Cuisine of Corsica

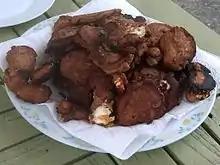
, chestnut flour fritters

Meat in Corsica often comes from locally bred animals, and is very tasty, due to the numerous herbs of the maquis which feed them. Very popular is lamb and kid, the latter consumed especially at Easter. They can be eaten roasted, as ragout or stew is a stew made with beef meat, ham, garlic, onion, clove and herbs. Game is also abundant: wild boar, thrush, hare, common blackbird (now protected), snipes have their own recipes. Several dishes are prepared when the pig is slaughtered: , a blood sausage with raisin, akin to the Italian and the French boudin; , another preparation made with pork blood, pork stomach and mangold; ("Pork cheese"), resulting from boiling several hours pork head and feet, cooking the detached meat and fat with spices and letting it harden in a receptacle; , similar to Albanian and Tibetan dishes, is a filet of goat, cut in thin slices which are macerated in vinegar, spiced with herbs, and skewered on a green tree branch. Dried to the sun, they are consumed grilled or cooked as ragout. Another typical preparation during pork slaughtering is clarified pork fat used as fat instead of olive oil. Porto Vecchio is home to three dishes prepared with innards: , goat or sheep intestines boiled in water and cooked in a pan with onion and garlic; , lamb or kid intestine, innards, cooked on a skewer, put into the animal's caul, and pickled, similar to the Sardinian ; , ram, sheep or goat tripe, in the past offered to the people participating to a funeral.